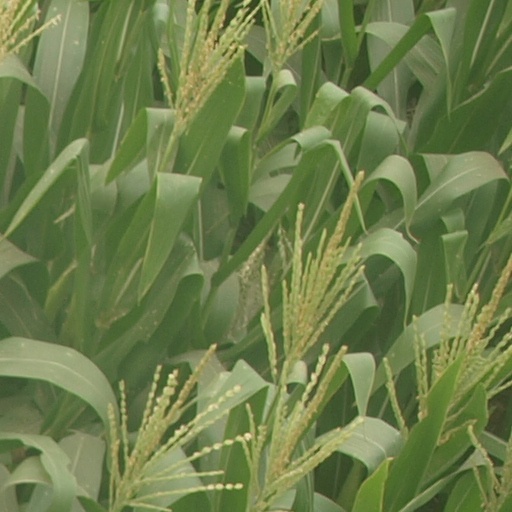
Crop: maize; corn